McCovey Cove

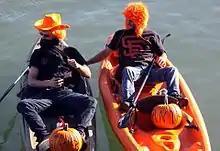
Giants fans on kayaks in McCovey Cove during the 2012 World Series

The name was coined thanks to two sportswriters. Mark Purdy of the "San Jose Mercury News" wrote an article suggesting naming the body of water after McCovey, though his original suggestions were 'McCovey Channel,' 'McCovey Stream' or 'McCovey Run.' Purdy then noted the more 'lyrical' name of 'McCovey Cove' was suggested by his colleague Leonard Koppett, a writer for the "Oakland Tribune". The name did not take long to become very popular, although the moniker has never become official.